Industry and the Eglinton Castle estate

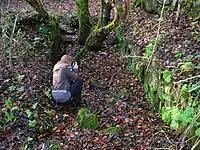
The water wheel pit of the old cotton mill

A number of collier's, hewer's or miner's rows existed close to the various collieries and the ironworkers had a 'village' at the Blacklands and at Byrehill near Kilwinning from 1850 to the 1930s. The village had a double row of forty-two apartment houses, a cross row of fifteen similar houses, and a single row of sixty single apartment houses. Another row, called the Brick Row, had thirty-four houses in it. One store was provided.